Softa Castle

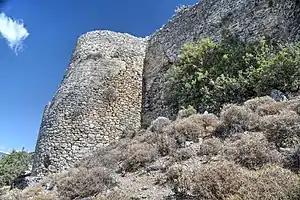
Softa Castle, a ruined castle in Mersin Province of Turkey

The castle, to the east of Bozyazı district center is situated on a hill of high and close to Turkish state highway D400. However, the road doesn't reach the castle. Visitors have to walk up the last course. The distance to Bozyazı is only and to Mersin is .